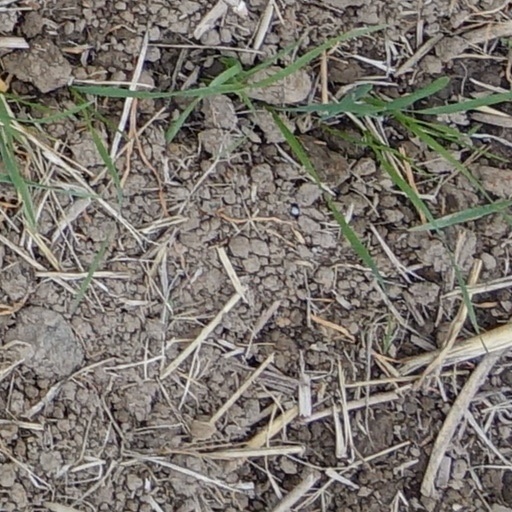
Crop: wheat